Meigle Sculptured Stone Museum

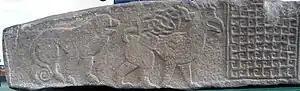
Detail of one side of Meigle 26.

Meigle 11 is another recumbent monument and is the largest of the recumbent stones from Meigle. The long sides of the stone have deeply recessed panels with wide borders that once were decorated but are badly worn. The top of the monument is undecorated and has a wide slot at one end. One side of the stone has the sculpted images of three mounted riders accompanied by a dog, behind them is a humanoid figure with an animal's head and gripping two entwined serpents. The other side of the monument is decorated with two intertwined animals followed by a dog and a bear, one above the other, and an unidentified object. To the right of these is a panel of twelve bosses encircled by serpents. At the extreme right is a wheel of seven bosses set within a frame formed of two upright animals with entwined tails and gripping the extremities of a human figure in their mouths.